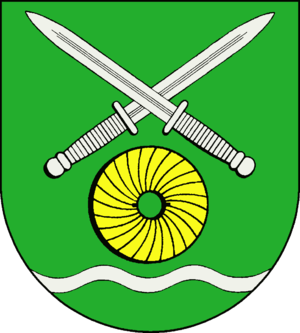
Hadenfeld
Coat of arms of Hadenfeld
Hadenfeld er en by og kommune i det nordlige Tyskland, beliggende i Amt Schenefeld i den nordvestlige del af Kreis Steinburg. Kreis Steinburg ligger i den sydvestlige del af delstaten Slesvig-Holsten.